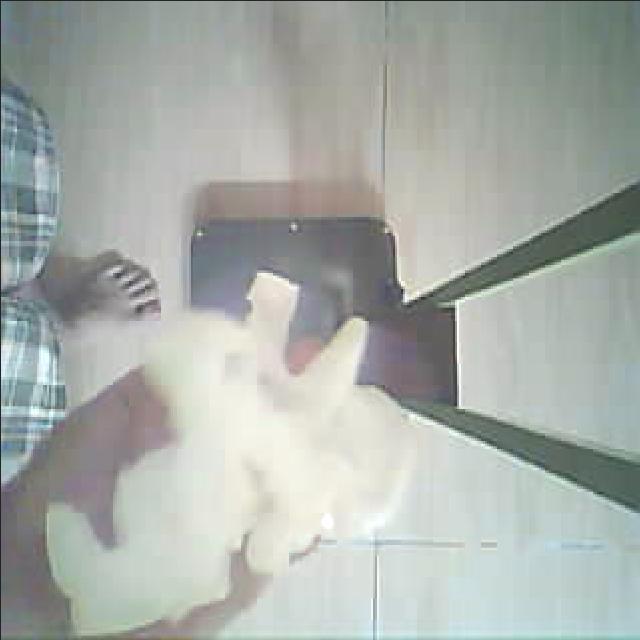
Label: tissues